Treaty of San Francisco

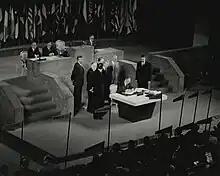
U.S. Secretary of State Dean Acheson signing the Treaty

Of the 51 participating countries, 48 signed the treaty; Czechoslovakia, Poland and the Soviet Union refused.